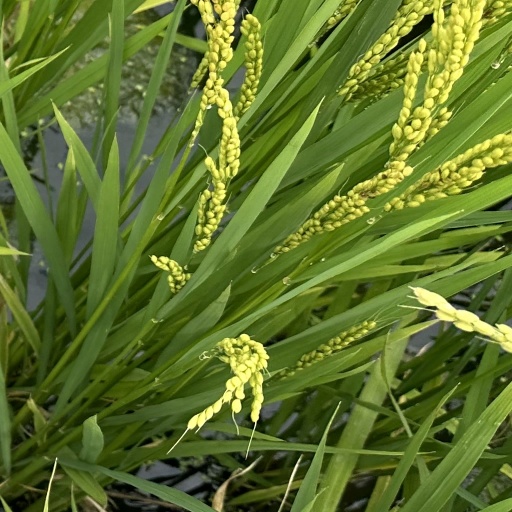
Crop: rice